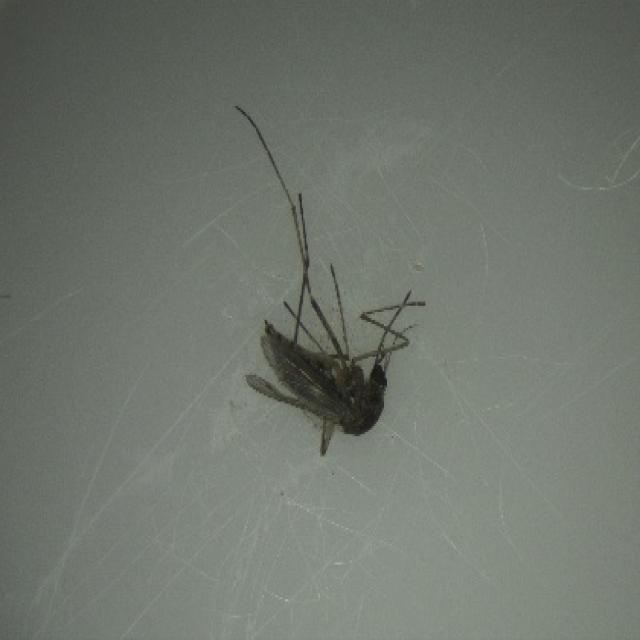
Species: aedes_vexans